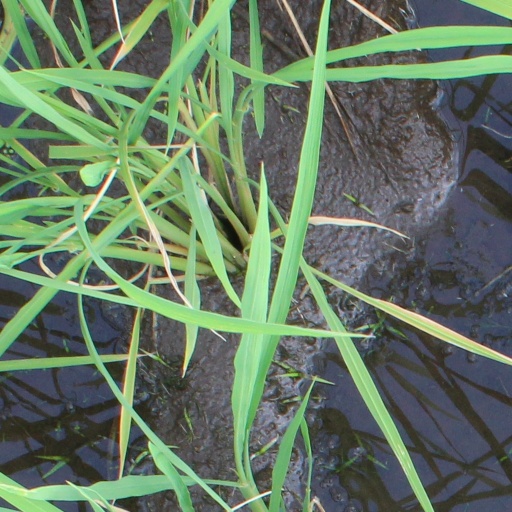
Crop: rice